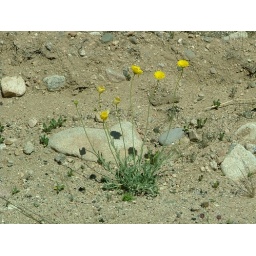
flower by the highway